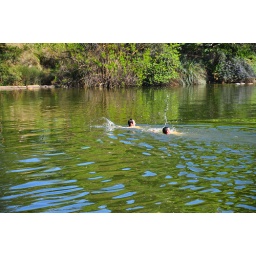
Unknown persons swimming in Lake Spafford. Not recommended if you want to live. This water is pretty nasty.